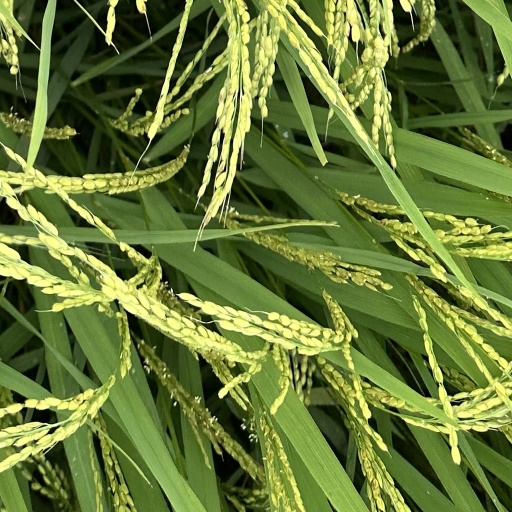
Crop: rice